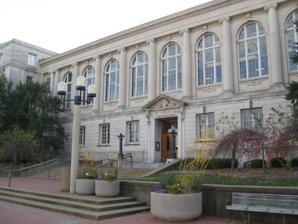
Building: Ellis Library
Country: United States of America
Year built: 1915
Elmer Ellis Library 38°56′39″N 92°19′35″W / 38.9443°N 92.3265°W / 38.9443; -92.3265 Location Columbia, Missouri Established 1839 Branches 7 Collection Size 3.1 million volumes (as of August 2014) Access and use Members University of Missouri students, faculty and staff Other information Budget $17,417,519 (fiscal 2013) Employees 163 Website http://library.missouri.edu/ View of the library's west entrance which faces Ninth Street and Conley. Constructed in 1915, Elmer Ellis Library is the main library of the University of Missouri on the campus of the University of Missouri in Columbia, Missouri .  It was named in 1972 for former university president Elmer Ellis. With holdings of over three million volumes and six million microforms, The University of Missouri library system has been part of the Federal Depository Library Program since 1862. The University of Missouri Museum of Art & Archaeology, as well as the Museum of Anthropology, are located in the lower level of the library on Hitt Street and Lowry Mall. The Division of Special Collections is on 4th Floor West and houses rare books, the Comic Art Collection, and plat maps and insurance city maps of Missouri, as well as various other special collections. Some of the materials have been digitized and made available online. Also in the main branch of Ellis is the Bookmark Café, which is on the ground floor. Aside from providing study space and social space for students and faculty, Bookmark Café also provides gallery space. References